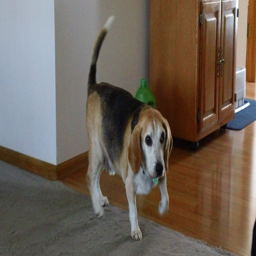
this reminds me of my beagle i 'll miss you film character